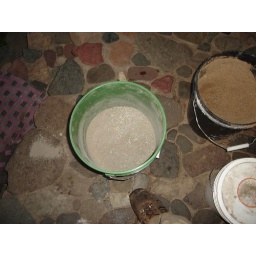
Mix cement, sand, clay12 sand5 portland cement1/2 ball clayMix it dry in the bucket first, then slowly add water